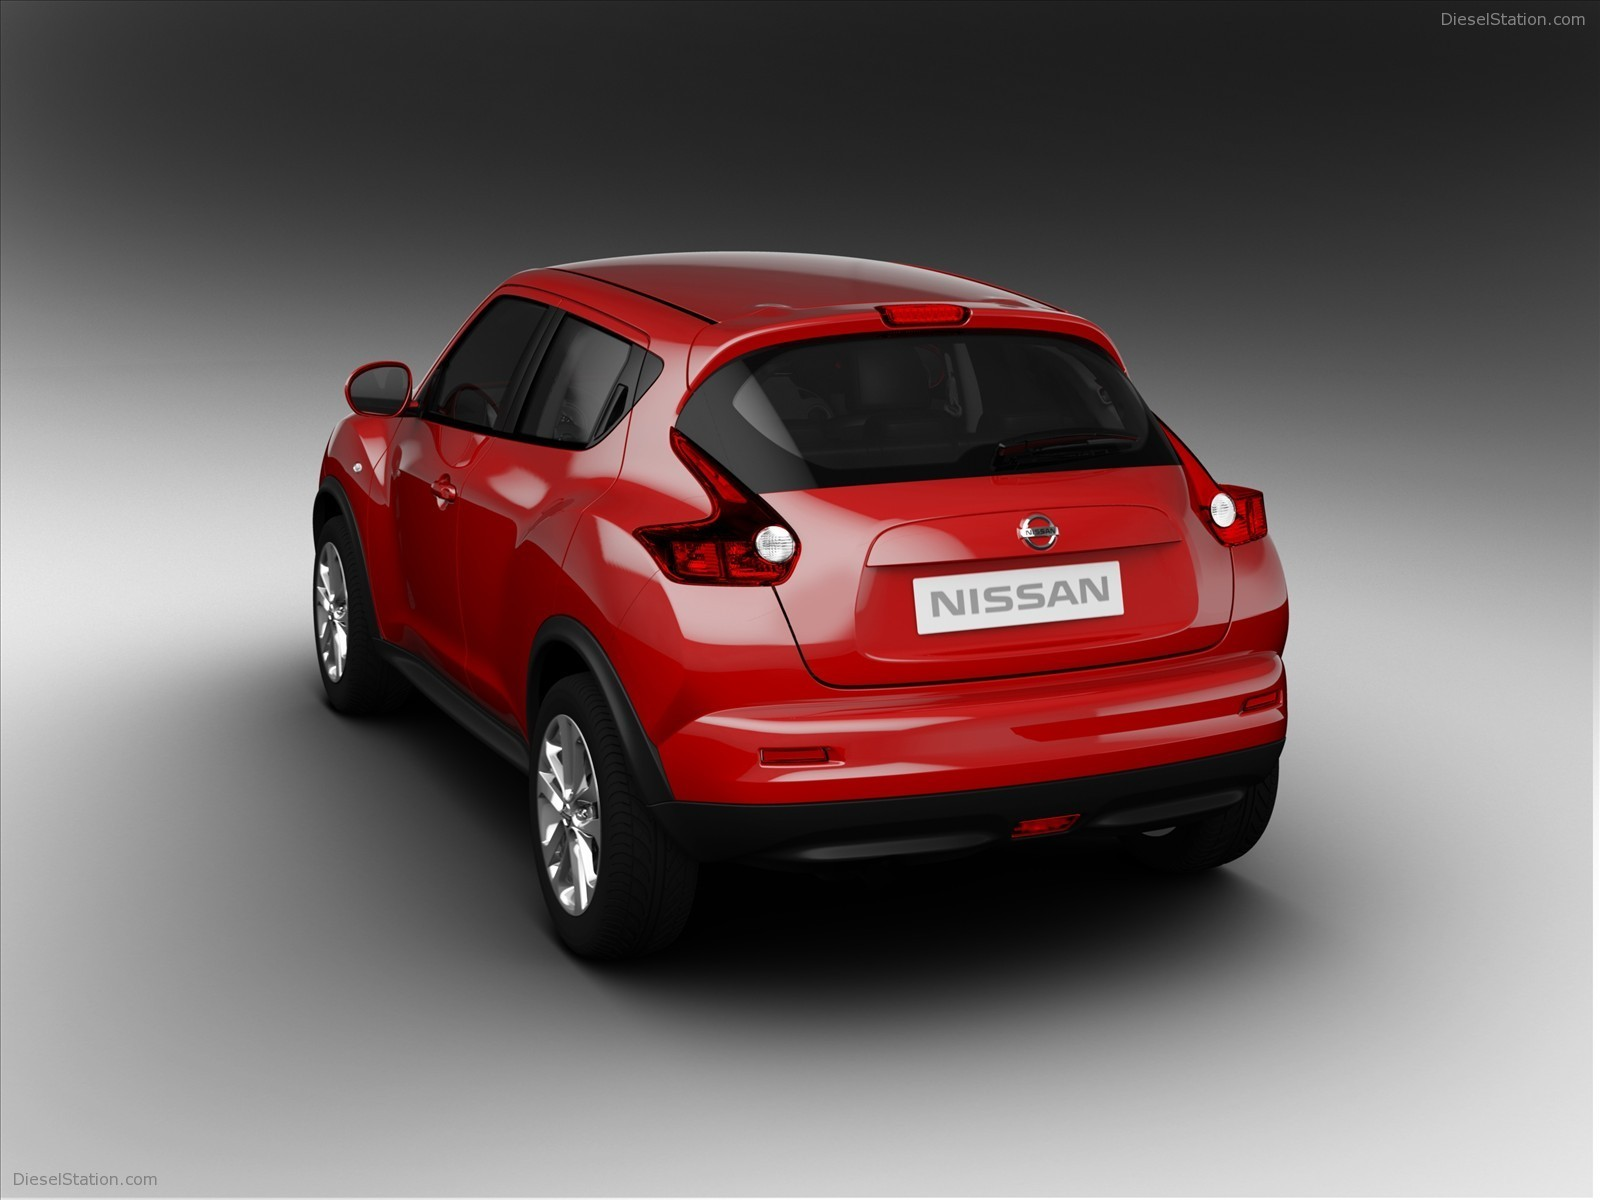
Car model: 2012 Nissan Juke Hatchback